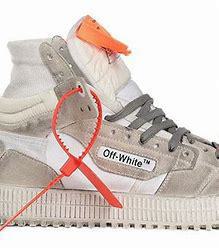
Brand: Off-White
Model: Court 3